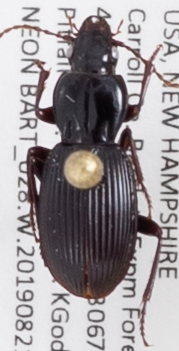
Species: Pterostichus tristis
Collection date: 2019-08-21
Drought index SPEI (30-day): -0.554
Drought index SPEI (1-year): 0.9
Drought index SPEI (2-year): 0.71